Rabo de arraia

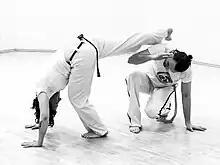
"Rabo de arraia" as "meia lua de compasso"

Pantana (swamp) or escorpião (scorpion), originally known as rabo de arraia (stingray's tail), is a distinct inverted kick over the head, resembling the stingray's or scorpion strike.